Describe the emotion expressed in this image:  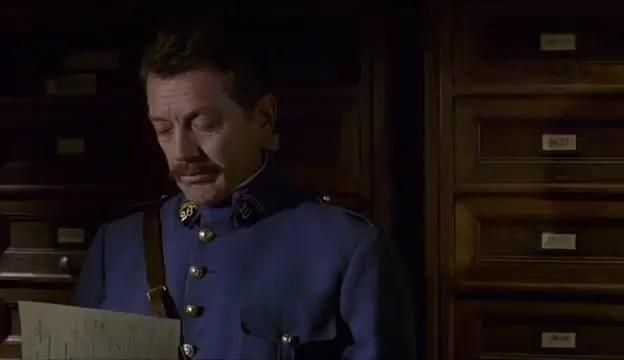
This person displays Suffering, valence and arousal with moderate intensity.